Patersonia fragilis

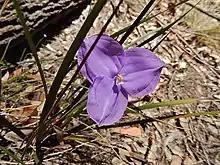
Flower detail

Patersonia fragilis, commonly known as swamp iris or short purple-flag, is a species of flowering plant in the family Iridaceae and is endemic to eastern Australia. It is a tufted perennial herb with linear, cylindrical leaves and pale violet to blue-violet flowers.